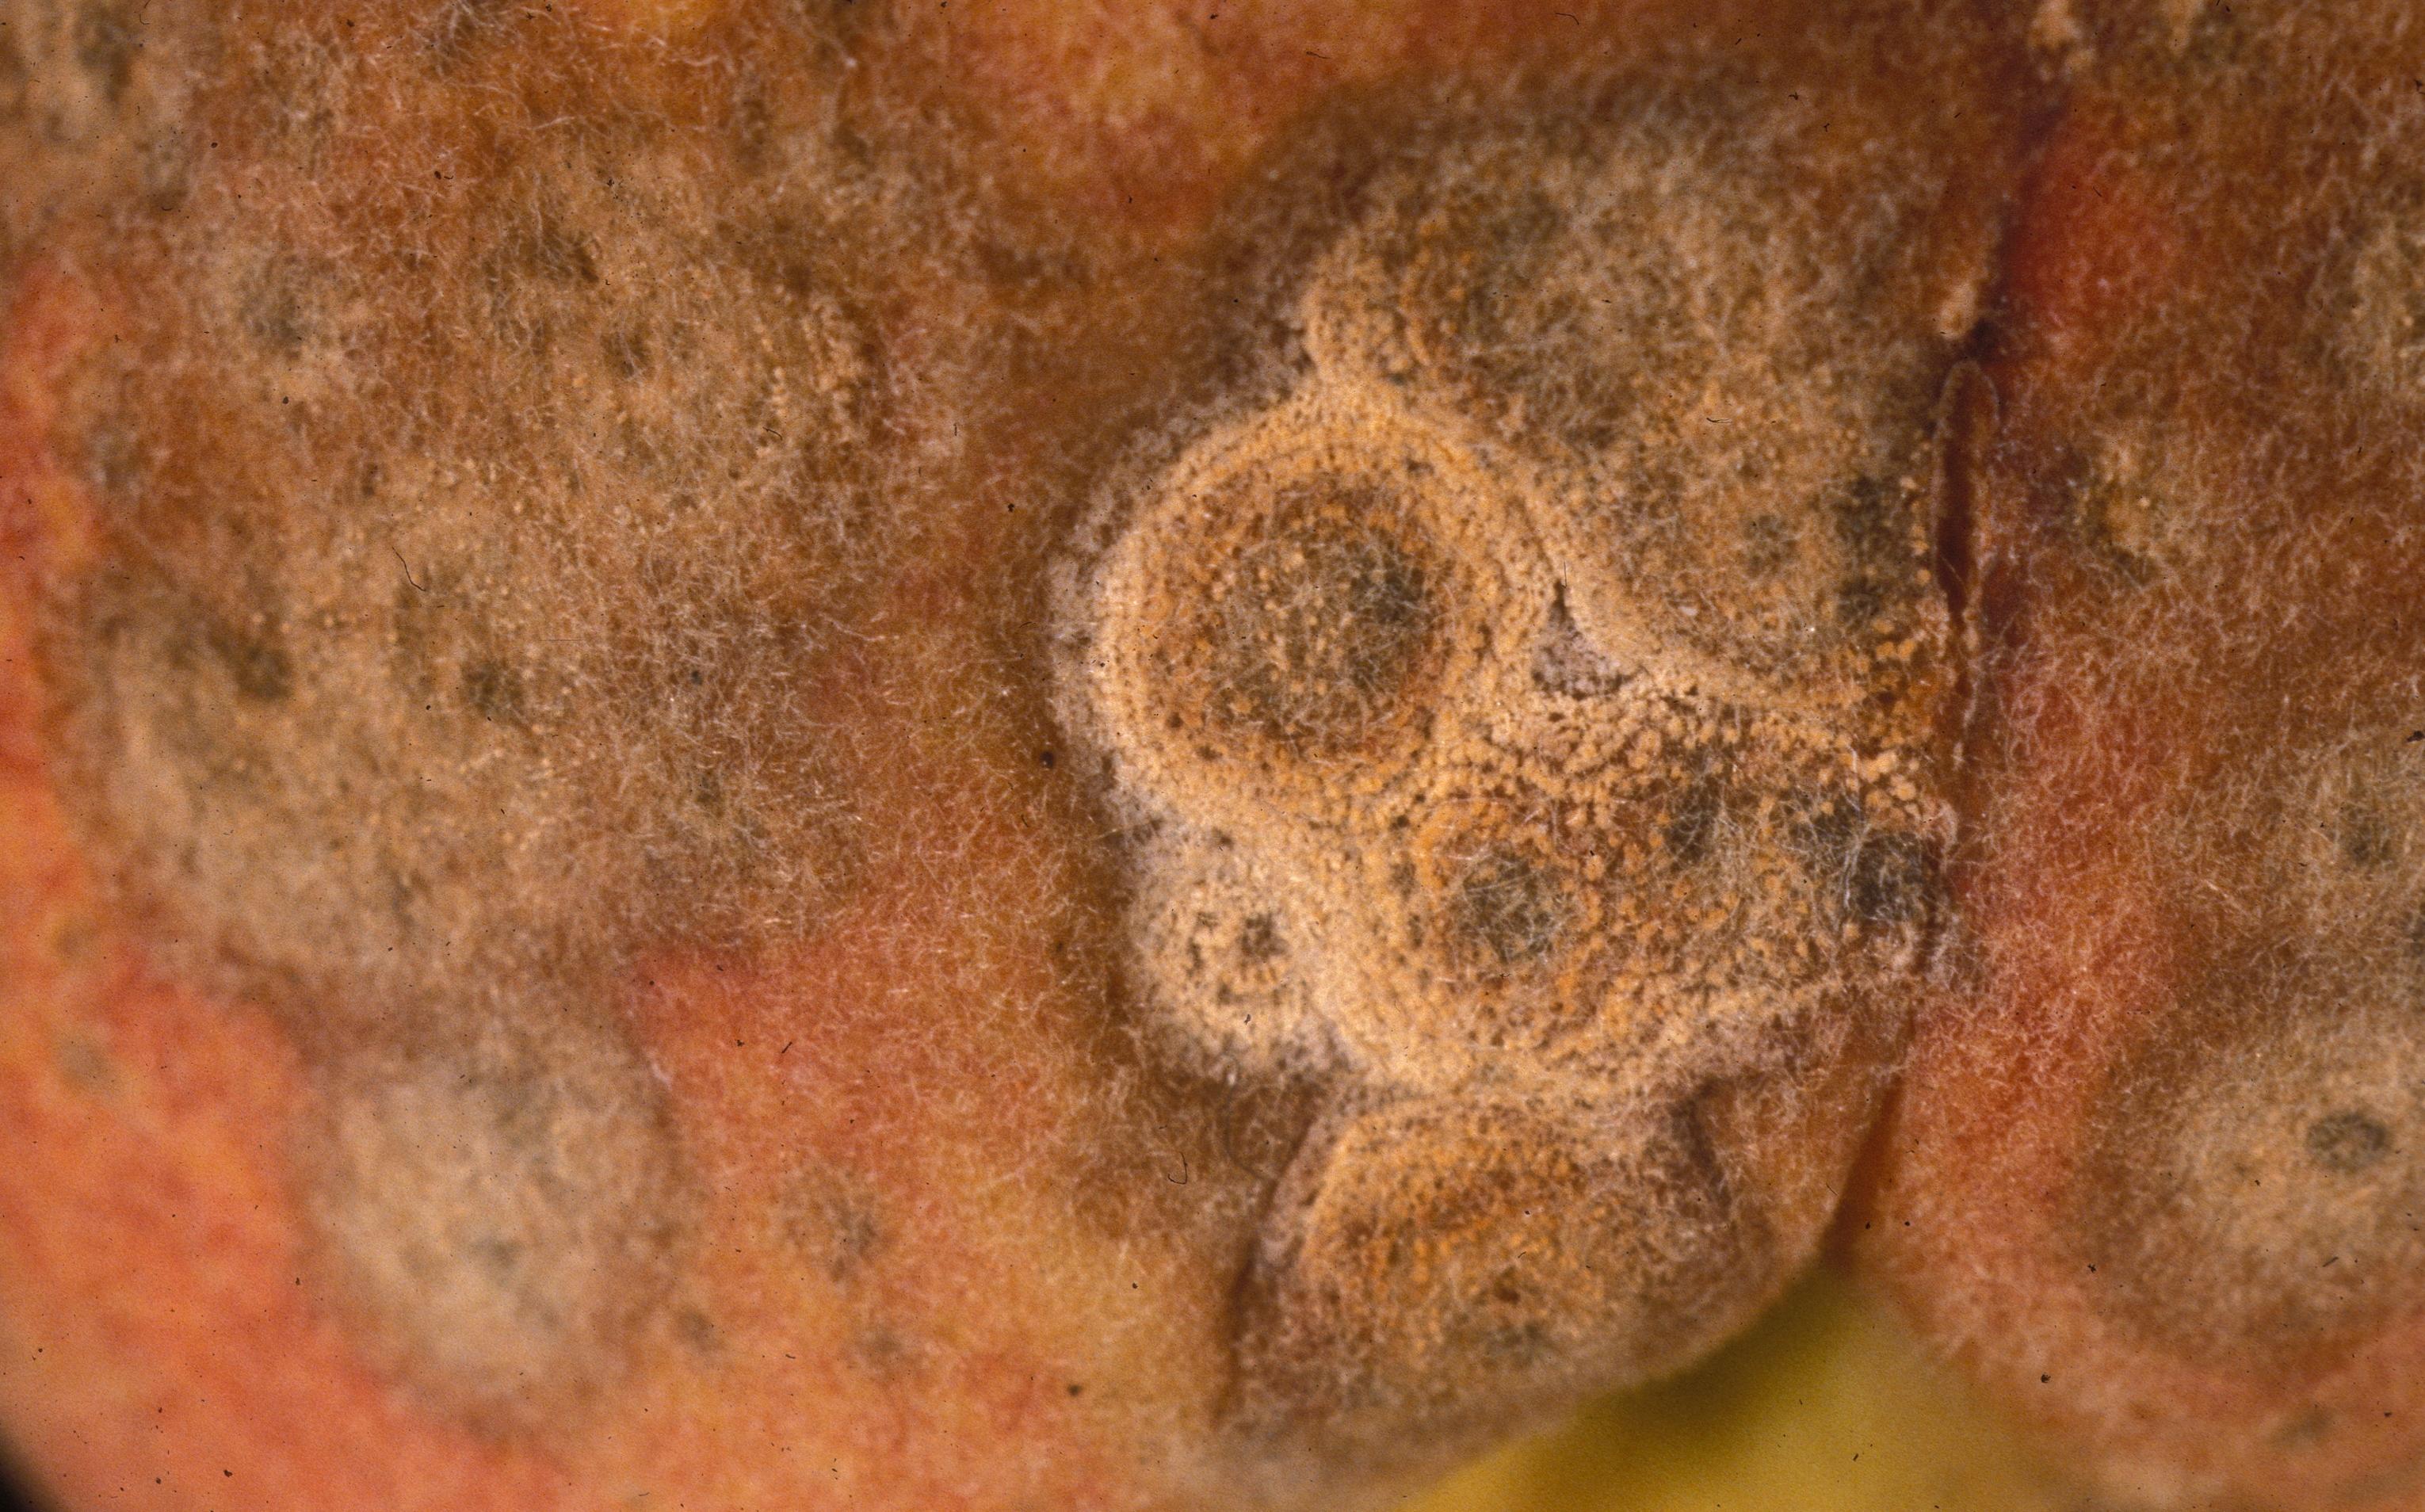
Plant: Peach
Disease: peach anthracnose